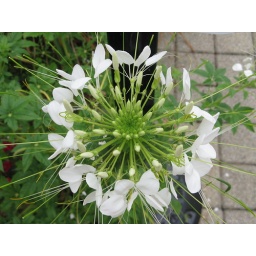
A flowering plant that is near the entrance way to the chapel and retreat house at the abbey in Trappist, Kentucky.